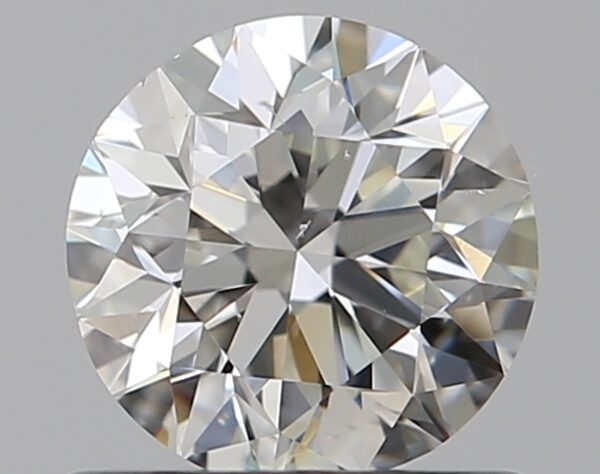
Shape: round
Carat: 0.7
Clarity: VS2
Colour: H
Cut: VG
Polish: EX
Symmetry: VG
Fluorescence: N
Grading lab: GIA
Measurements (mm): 5.54 x 5.62 x 3.6